Sobek

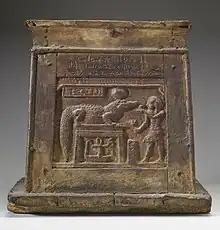
This Roman period box shows a king making an offering to a solar form of Sobek. It is thought that this box could have been used in such offering rituals. Walters Art Museum, Baltimore.

Sobek Shedety, the patron of the Faiyum's centrally located capital, Crocodilopolis (or Egyptian "Shedet"), was the most prominent form of the god. Extensive building programs honoring Sobek were realized in Shedet, as it was the capital of the entire Arsinoite nome and consequently the most important city in the region. It is thought that the effort to expand Sobek's main temple was initially driven by Ptolemy II. Specialized priests in the main temple at Shedet functioned solely to serve Sobek, boasting titles like "prophet of the crocodile-gods" and "one who buries of the bodies of the crocodile-gods of the Land of the Lake". For the Greco-Roman period, the settlements Bakchias, Narmouthis, Soknopaiou Nesos, Tebtunis and Theadelphia at the edges of the Faiyum provide numerous papyri, ostraca and inscriptions that relate to temples and priests of Sobek and his local incarnations: The sources from these five settlements are central to study cult practice, temple economy and social networks of priestly families under Roman rule.